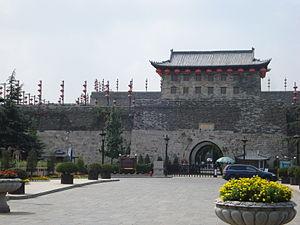
La dynastie Ming est une lignée d'empereurs qui a régné sur la Chine de 1368 à 1644. La dynastie Ming fut la dernière dynastie chinoise dominée par les Han. Elle parvint au pouvoir après l'effondrement de la dynastie Yuan dominée par les Mongols, et dura jusqu'à la prise de sa capitale Pékin en 1644 lors de la rébellion menée par Li Zicheng, qui fut rapidement supplanté par la dynastie Qing mandchoue. Des régimes loyaux au trône Ming existèrent jusqu'en 1662, année de leur soumission définitive aux Qing.